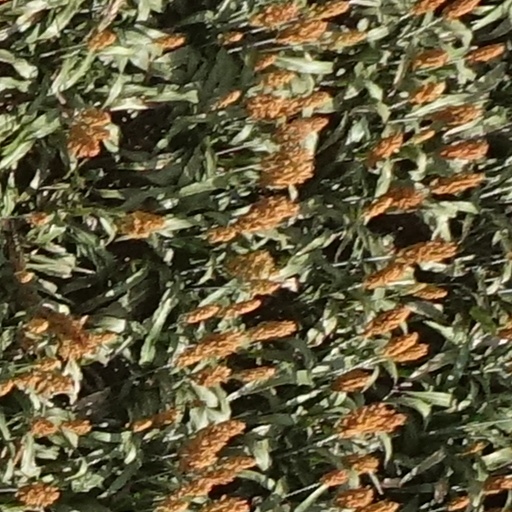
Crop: sorghum